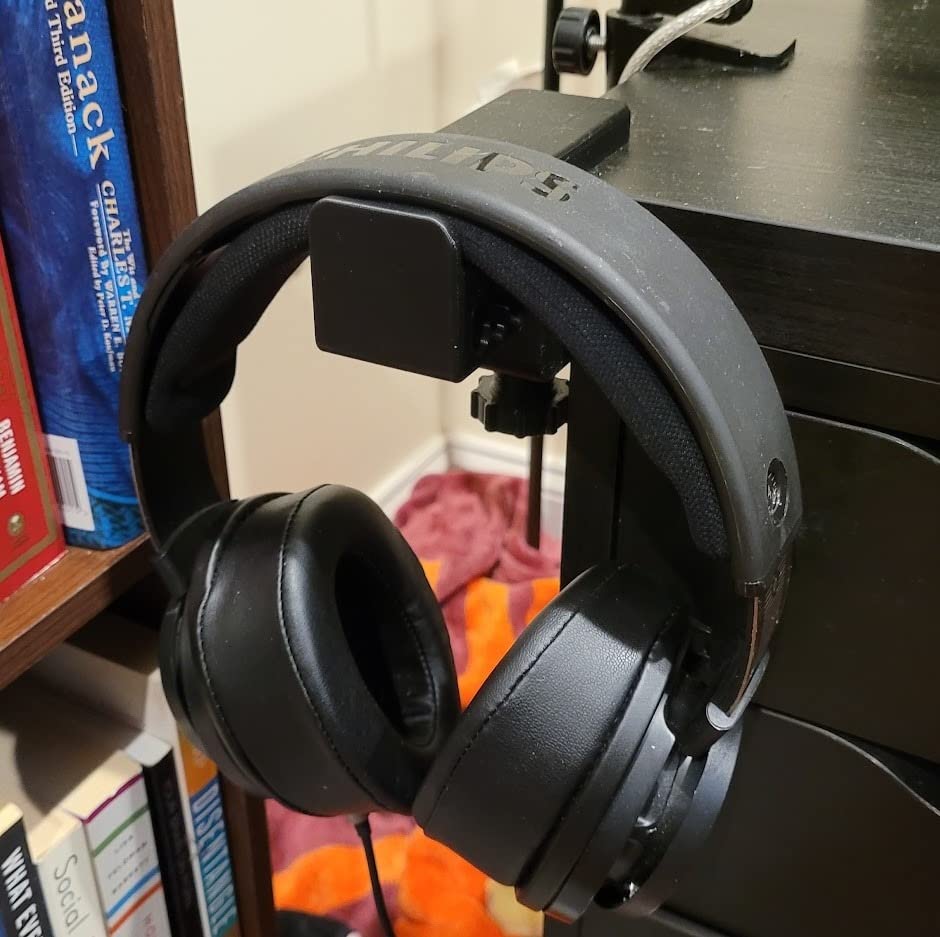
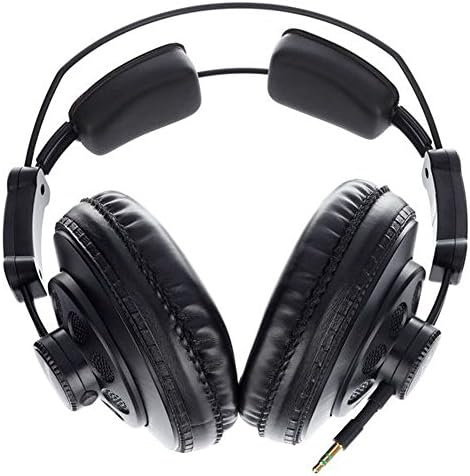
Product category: headphones
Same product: no